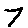
Label: 7